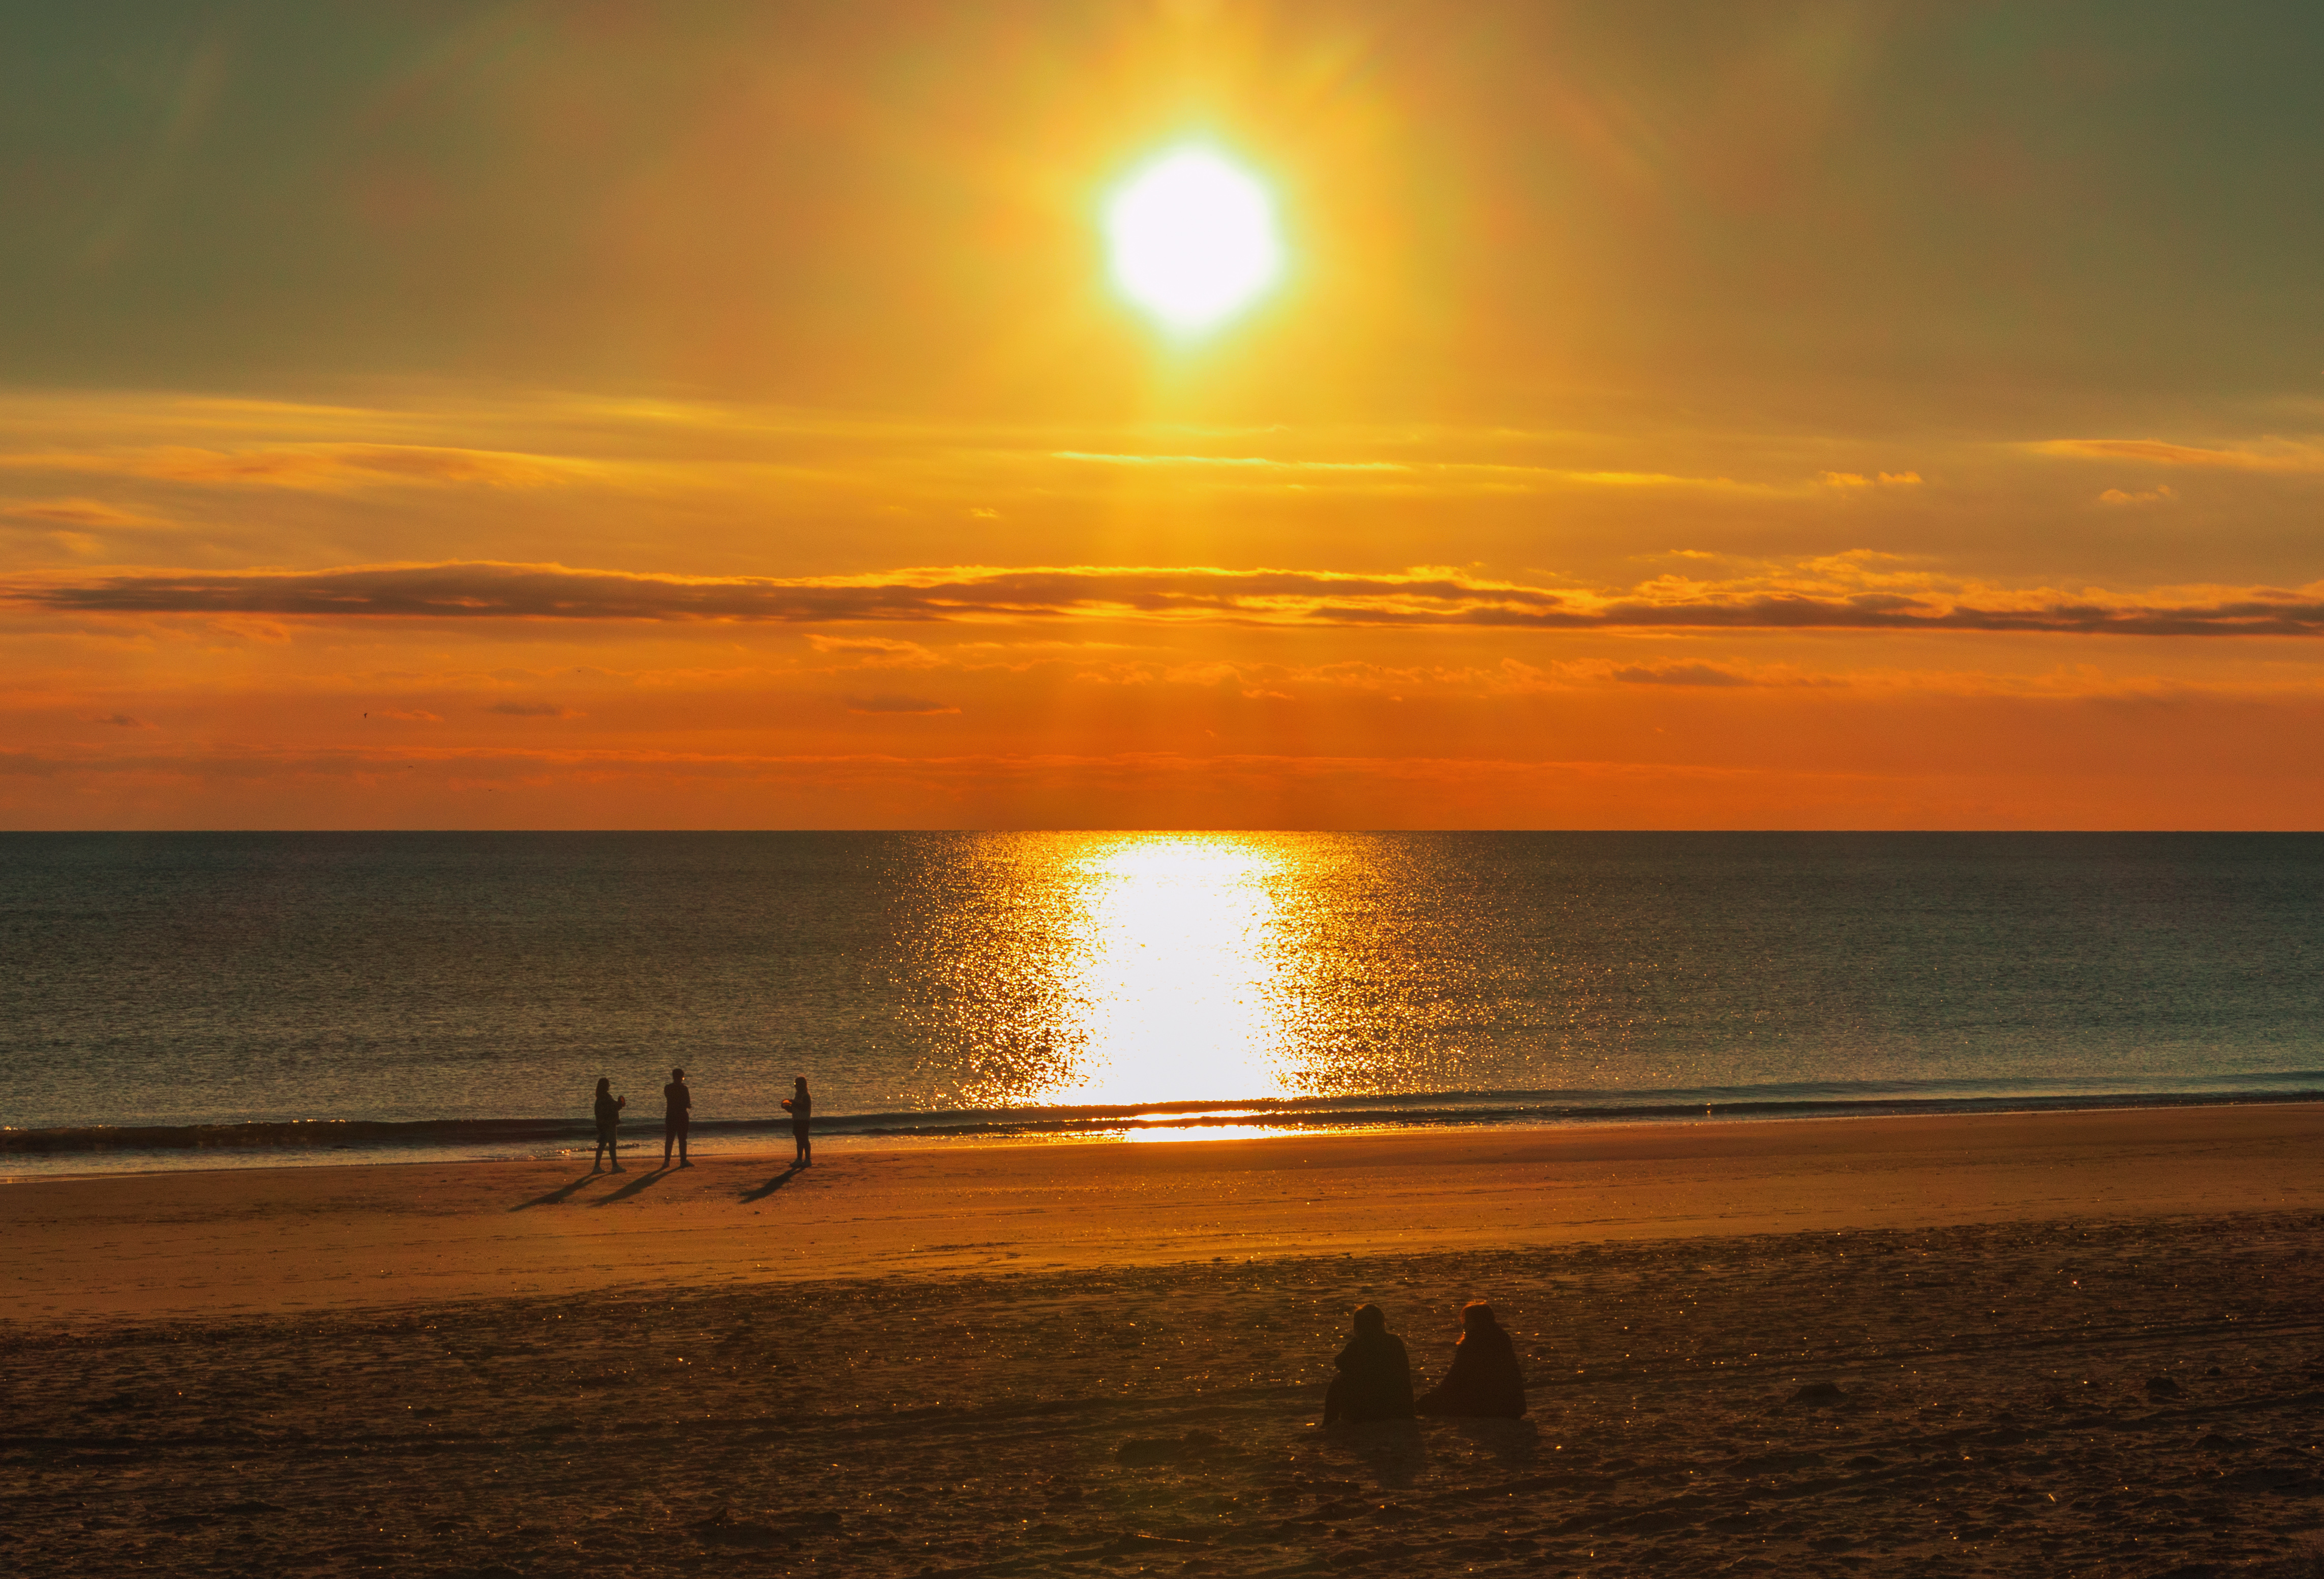
bright, sun, sea, water, cloud, sky, atmosphere, water resources, ecoregion, afterglow, light, amber, natural environment, orange, sunset, natural landscape, dusk, sunrise, beach, sunlight, red sky at morning, coastal and oceanic landforms, astronomical object, lake, landscape, horizon, wind wave, waterway, heat, calm, dawn, reflection, cumulus, shore, tropics, wave, evening, backlighting, caribbean, sound, coast, ocean, bay, sand, headland, tide, vacation, tree, inlet, seabird, leisure